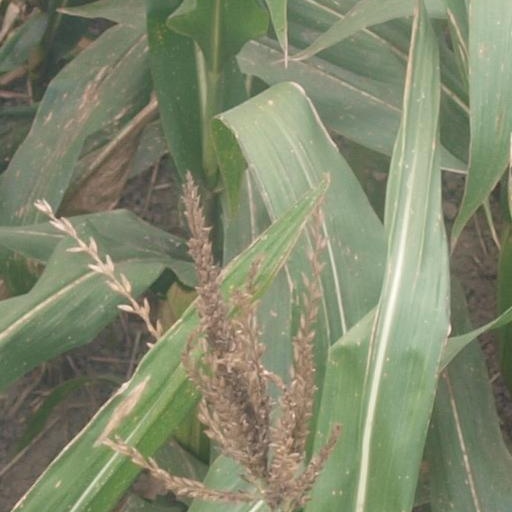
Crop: maize; corn